Sky position (RA, Dec in degrees): 40.653, -15.51
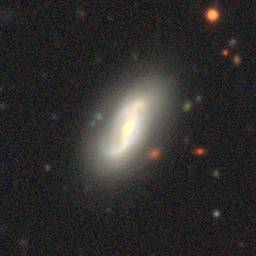
Galaxy morphology: Barred Spiral Galaxies